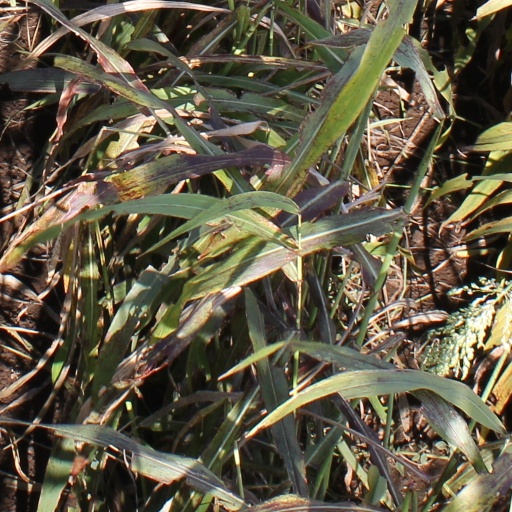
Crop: sorghum